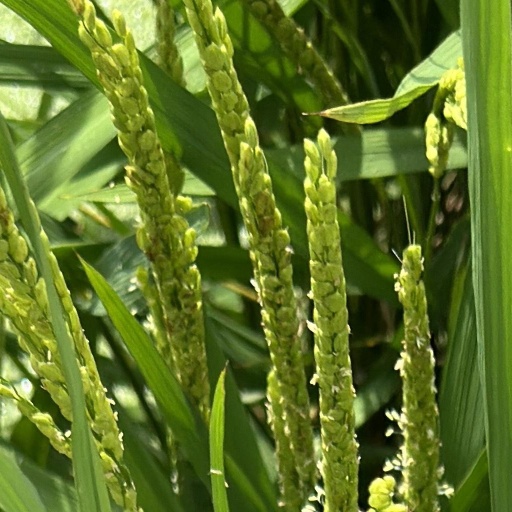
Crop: rice